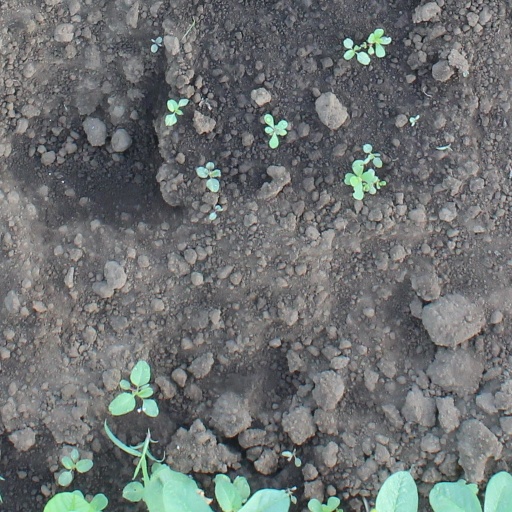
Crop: soybean